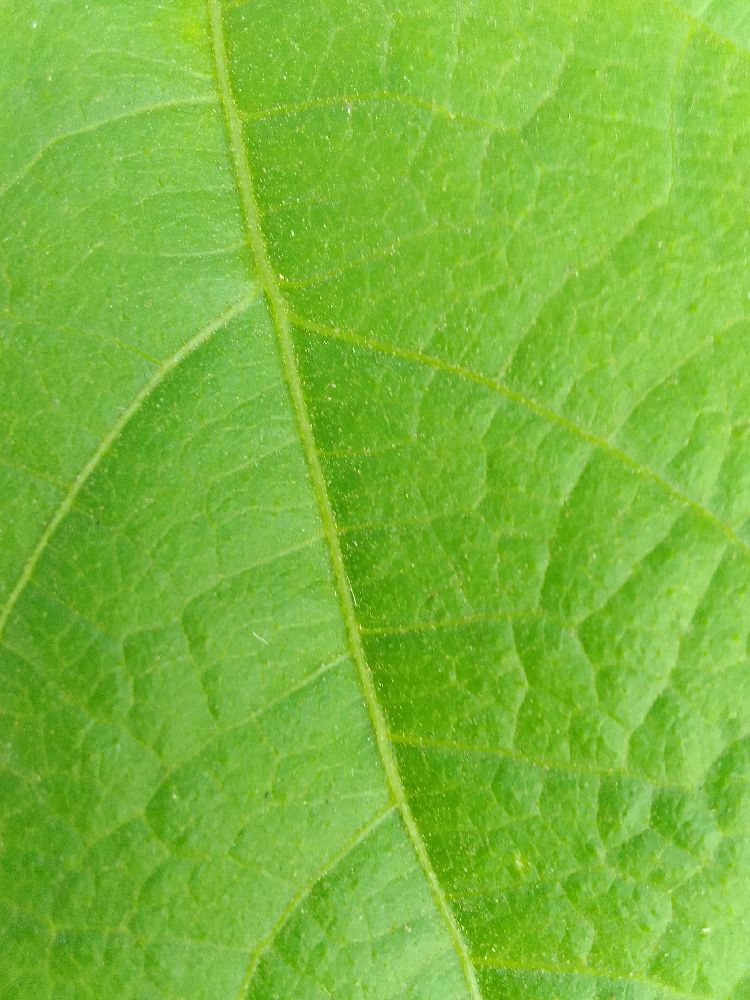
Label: healthy